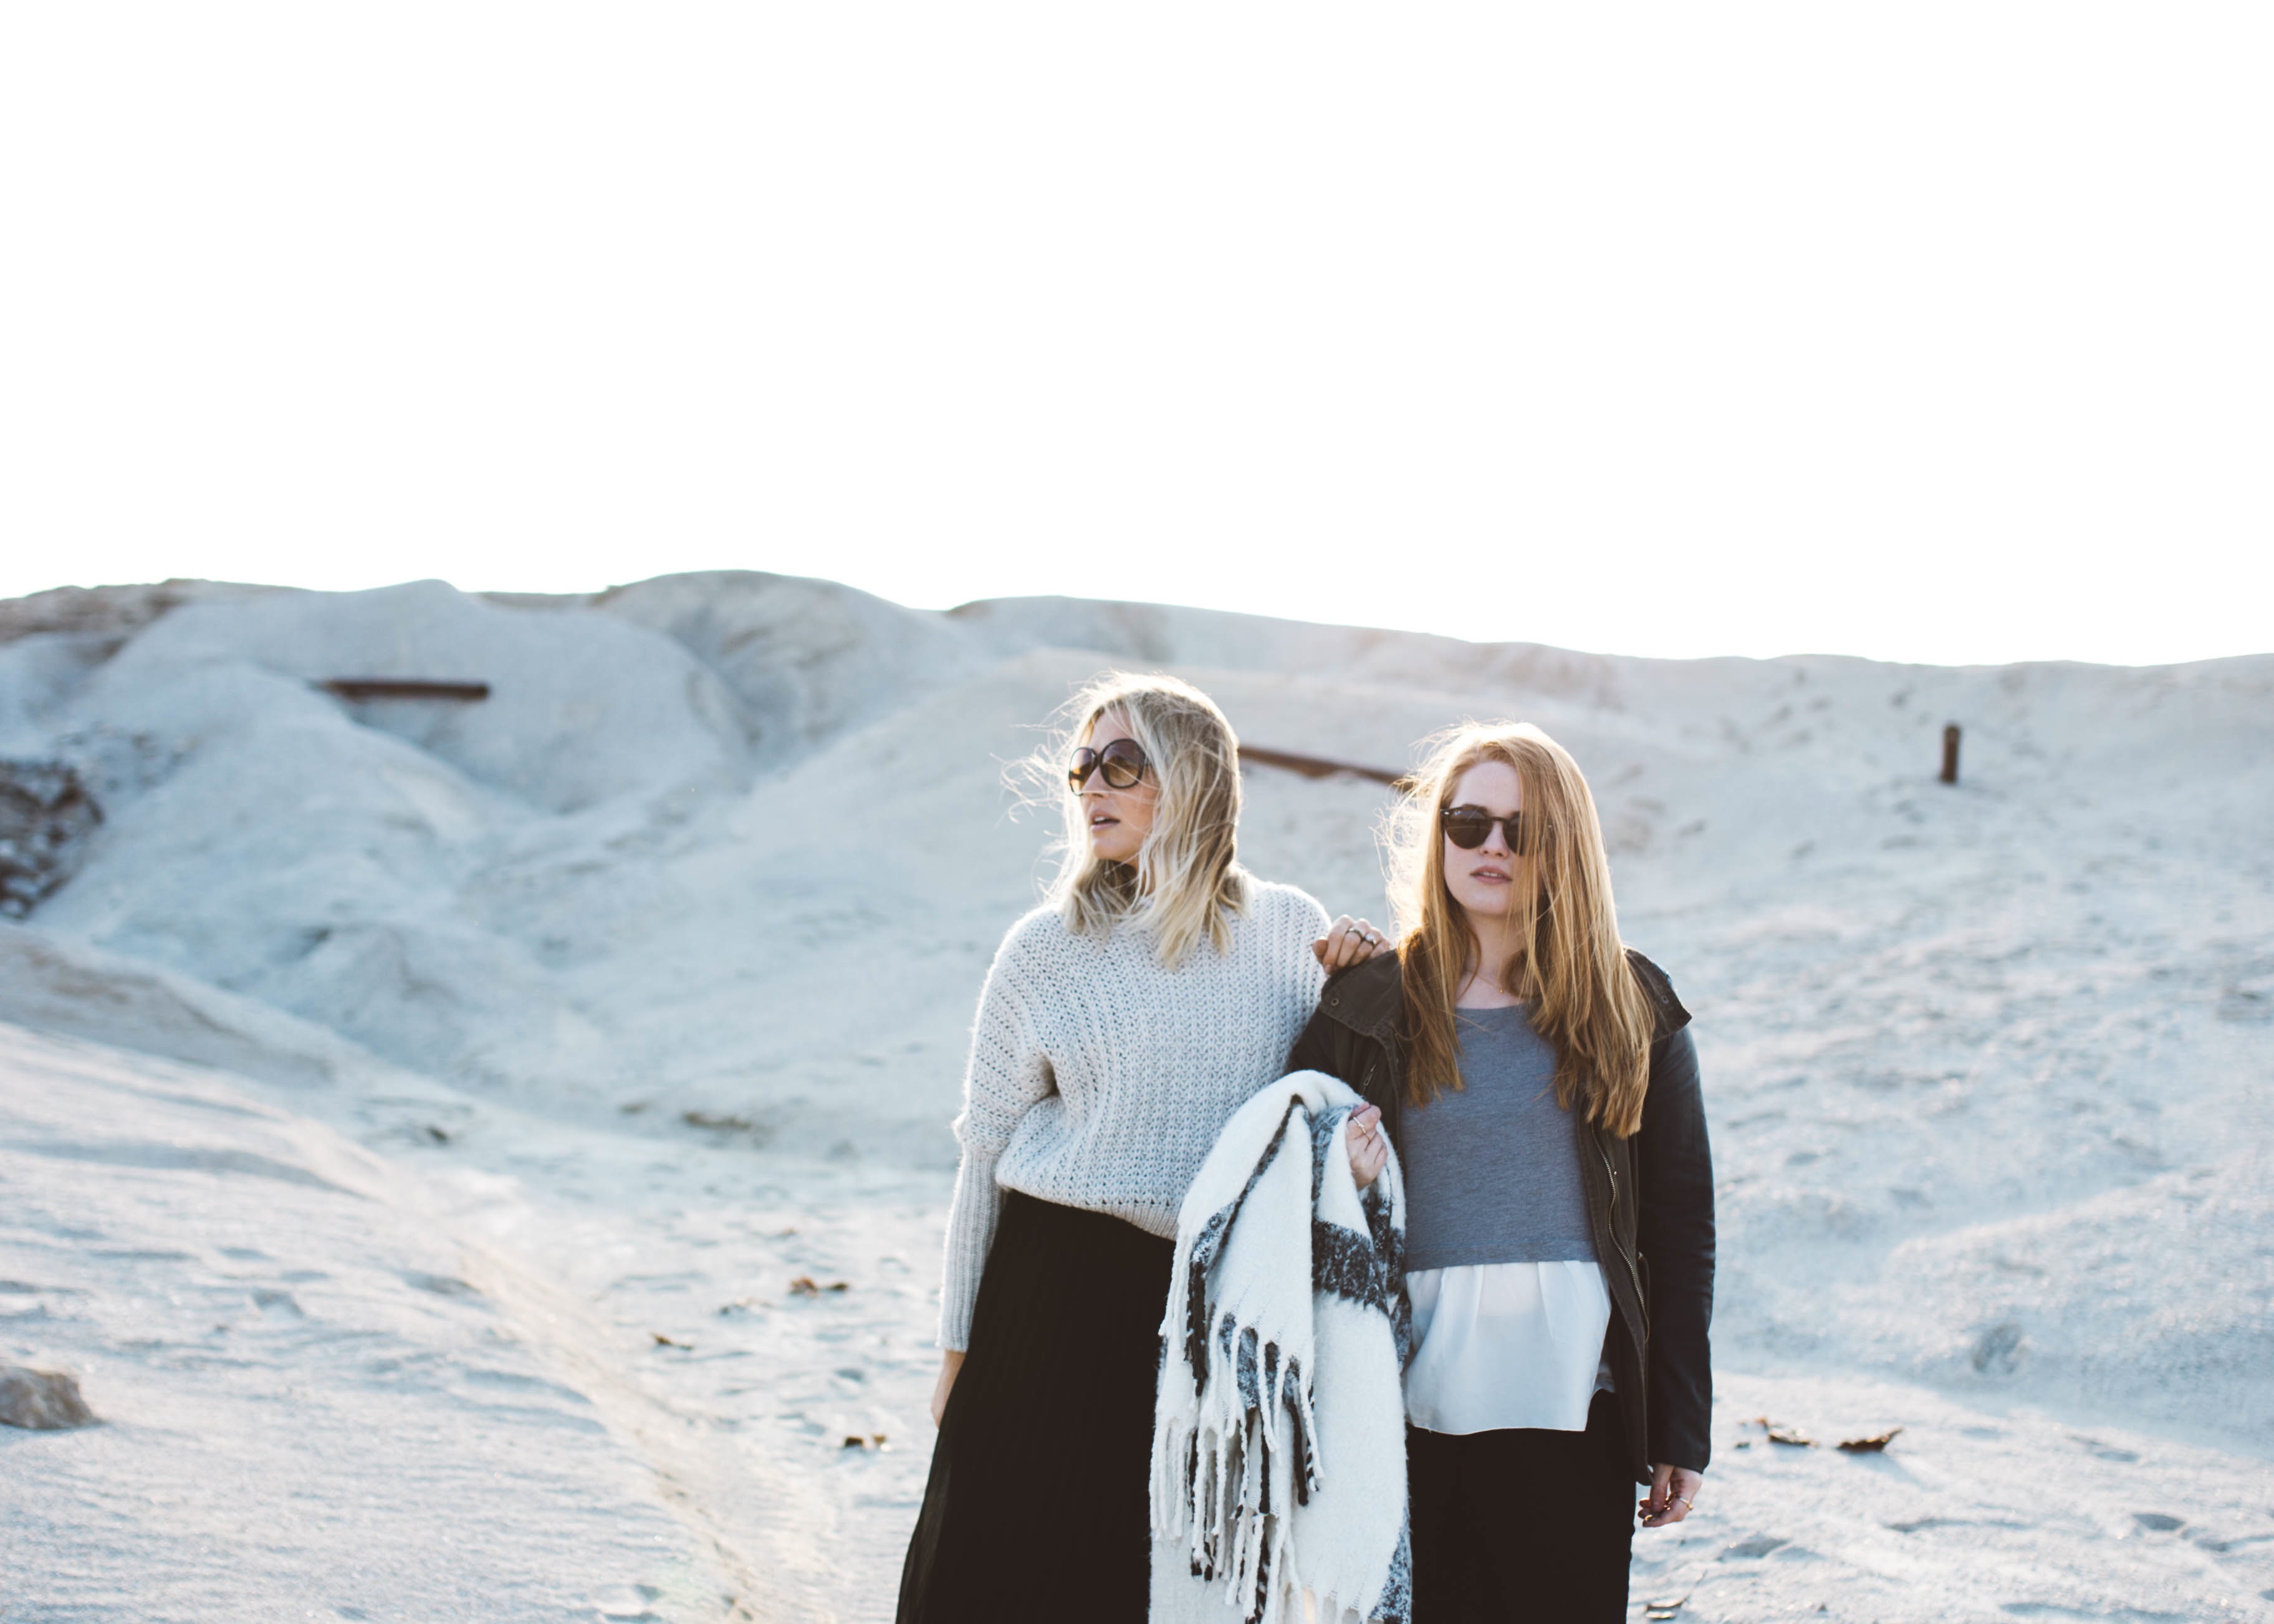
sand, snow, winter, girl, woman, sunglass, fashion, season